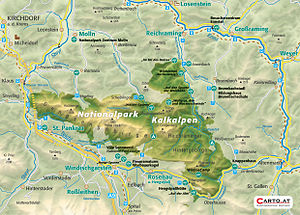
Nationalpark Kalkalpen
Nationalpark Kalkalpen
Nationalpark Kalkalpen er en nationalpark i det centrale Østrig, som blev etableret i 1997. Parken er på næsten 21.000 hektar. Dens højeste bjergtop Hohe Nock ligger 1.963 moh. Store dele af nationalparken er dækket af blandskov, der primært består af gran, ædelgran og bøg.